Dan Chamizer

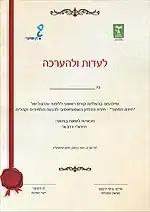
Diploma for completion of Chamizer riddle course

Chamizer developed the "Teaching through Riddles" educational method, where imaginative-associative riddles characterized by playful wit, wild leaps of imagination and outlandish word association became part of the approved national teaching curriculum in Israeli schools. To date, over half a million students have taken an active part in projects based around Chamizer riddles.